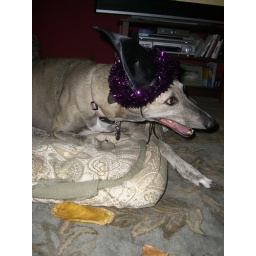
a sad attempt at dressing the dogs in a witch hat for a Halloween photo